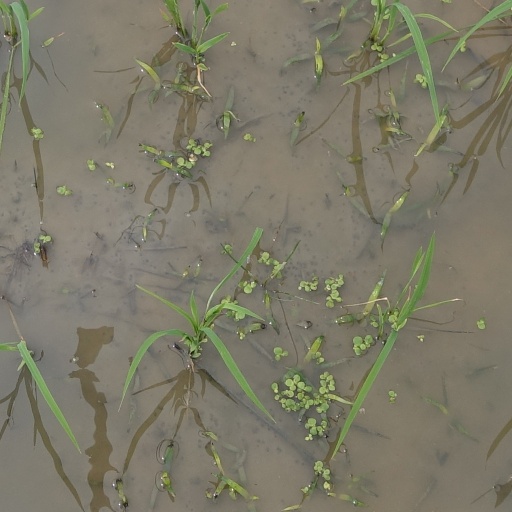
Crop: rice